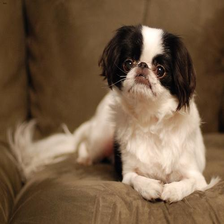
Species: dog
Breed: japanese chin